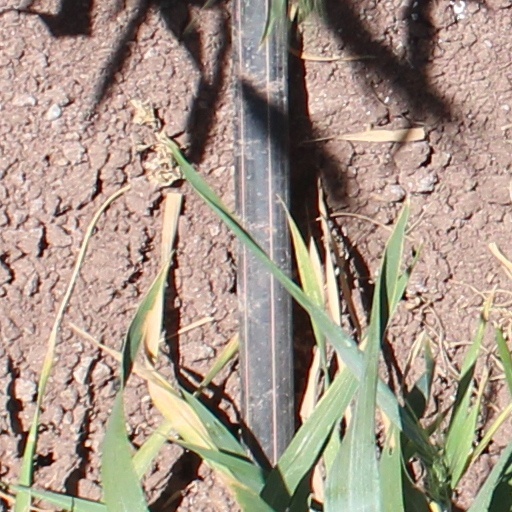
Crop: wheat